Megapolis Festival

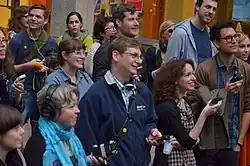
Group interviewing & recording exercise (outdoor event), 2013 MEGAPOLIS Audio Festival, NYC

The Megapolis Audio Festival (aka MEGAPOLIS) is a weekend-long event dedicated to the art of sound and to do-it-yourself (DIY) culture. The festival serves as a forum for artists, documentarians, musicians, and fans, producing and presenting audio works online, on-air, and on the stage.